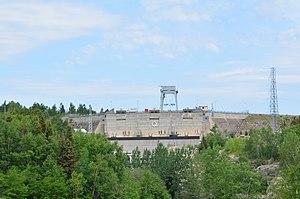
Centrale Manic 1 à Baie-Comeau
Baie-Comeau est le chef-lieu de la municipalité régionale de comté de la Manicouagan dans la région administrative de la Côte-Nord au Québec au Canada. La ville se situe sur la rive nord du fleuve Saint-Laurent, aux embouchures de la rivière Manicouagan et de la rivière aux Anglais, à environ 360 km au nord-est de la ville de Québec. Avec 21 536 habitants, Baie-Comeau est la deuxième ville la plus peuplée de la Côte-Nord.